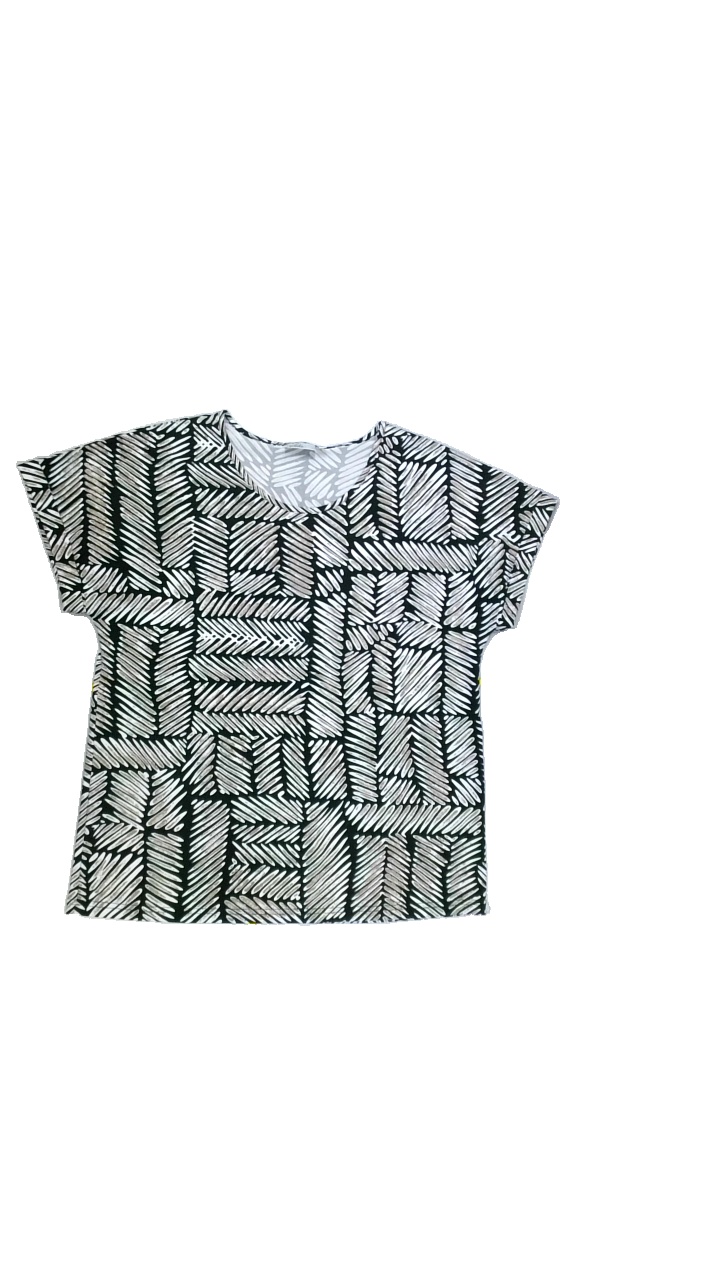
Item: Blouse (Ladies)
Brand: Isolde
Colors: Multicolor, Black, Beige, White
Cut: Regular, C-collar
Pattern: Floral print
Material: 100%polyester
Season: Spring
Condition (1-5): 5
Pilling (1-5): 5
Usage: Reuse
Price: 50-100